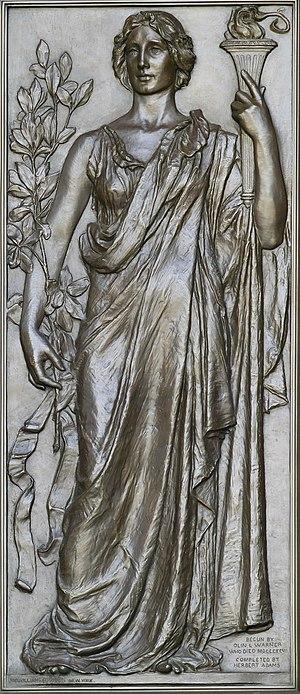
La recherche scientifique est, en premier lieu, l’ensemble des actions entreprises en vue de produire et de développer les connaissances scientifiques. Par extension métonymique, on utilise également ce terme dans le cadre social, économique, institutionnel et juridique de ces actions.
Herbert Samuel Adams, né le 28 janvier 1858, et mort le 21 mai 1945, est un sculpteur américain.